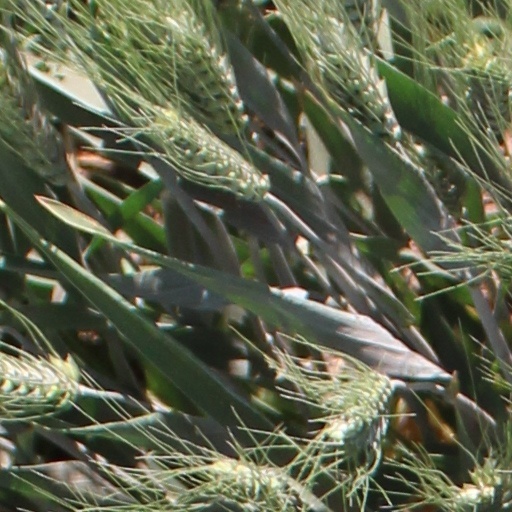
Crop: wheat